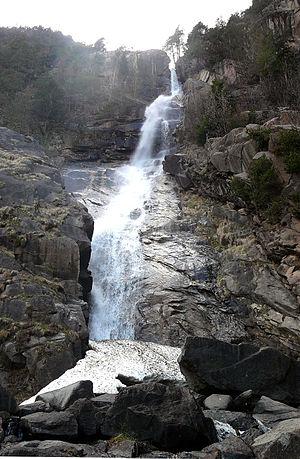
Les cascades de Barbian sont une série de cascades situées juste au-delà du village de Barbiano, au-dessus de Ponte Gardena, dans le Tyrol du Sud.